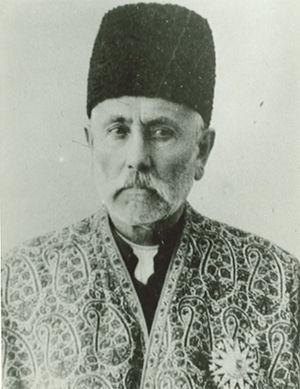
Najaf Gholi Khan Bakhtiari, également connu sous le nom de Samsam os-Saltaneh est un homme politique iranien né en 1846 et mort à Isfahan en 1930. Il a été premier ministre d'Iran à deux reprises du 3 mai 1909 au 16 juillet 1909 et du 23 décembre 1912 au 17 janvier 1913. Il est le fils de Hossein Gholi Khan Ilkhani. Parmi ses 18 frères et sœurs on compte: